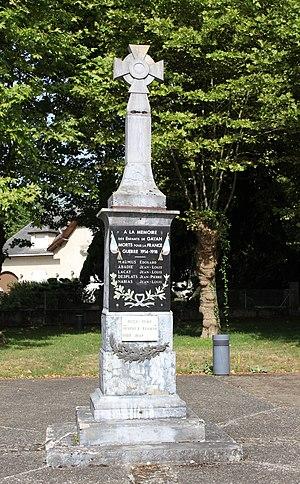
Monument aux morts de Gayan (Hautes-Pyrénées)
Gayan est une commune française située dans le département des Hautes-Pyrénées, en région Occitanie.
La croix de guerre 1914-1918, plus ou moins épurée, est un des symboles les plus fréquents décorant le sommet des monuments aux morts de France.